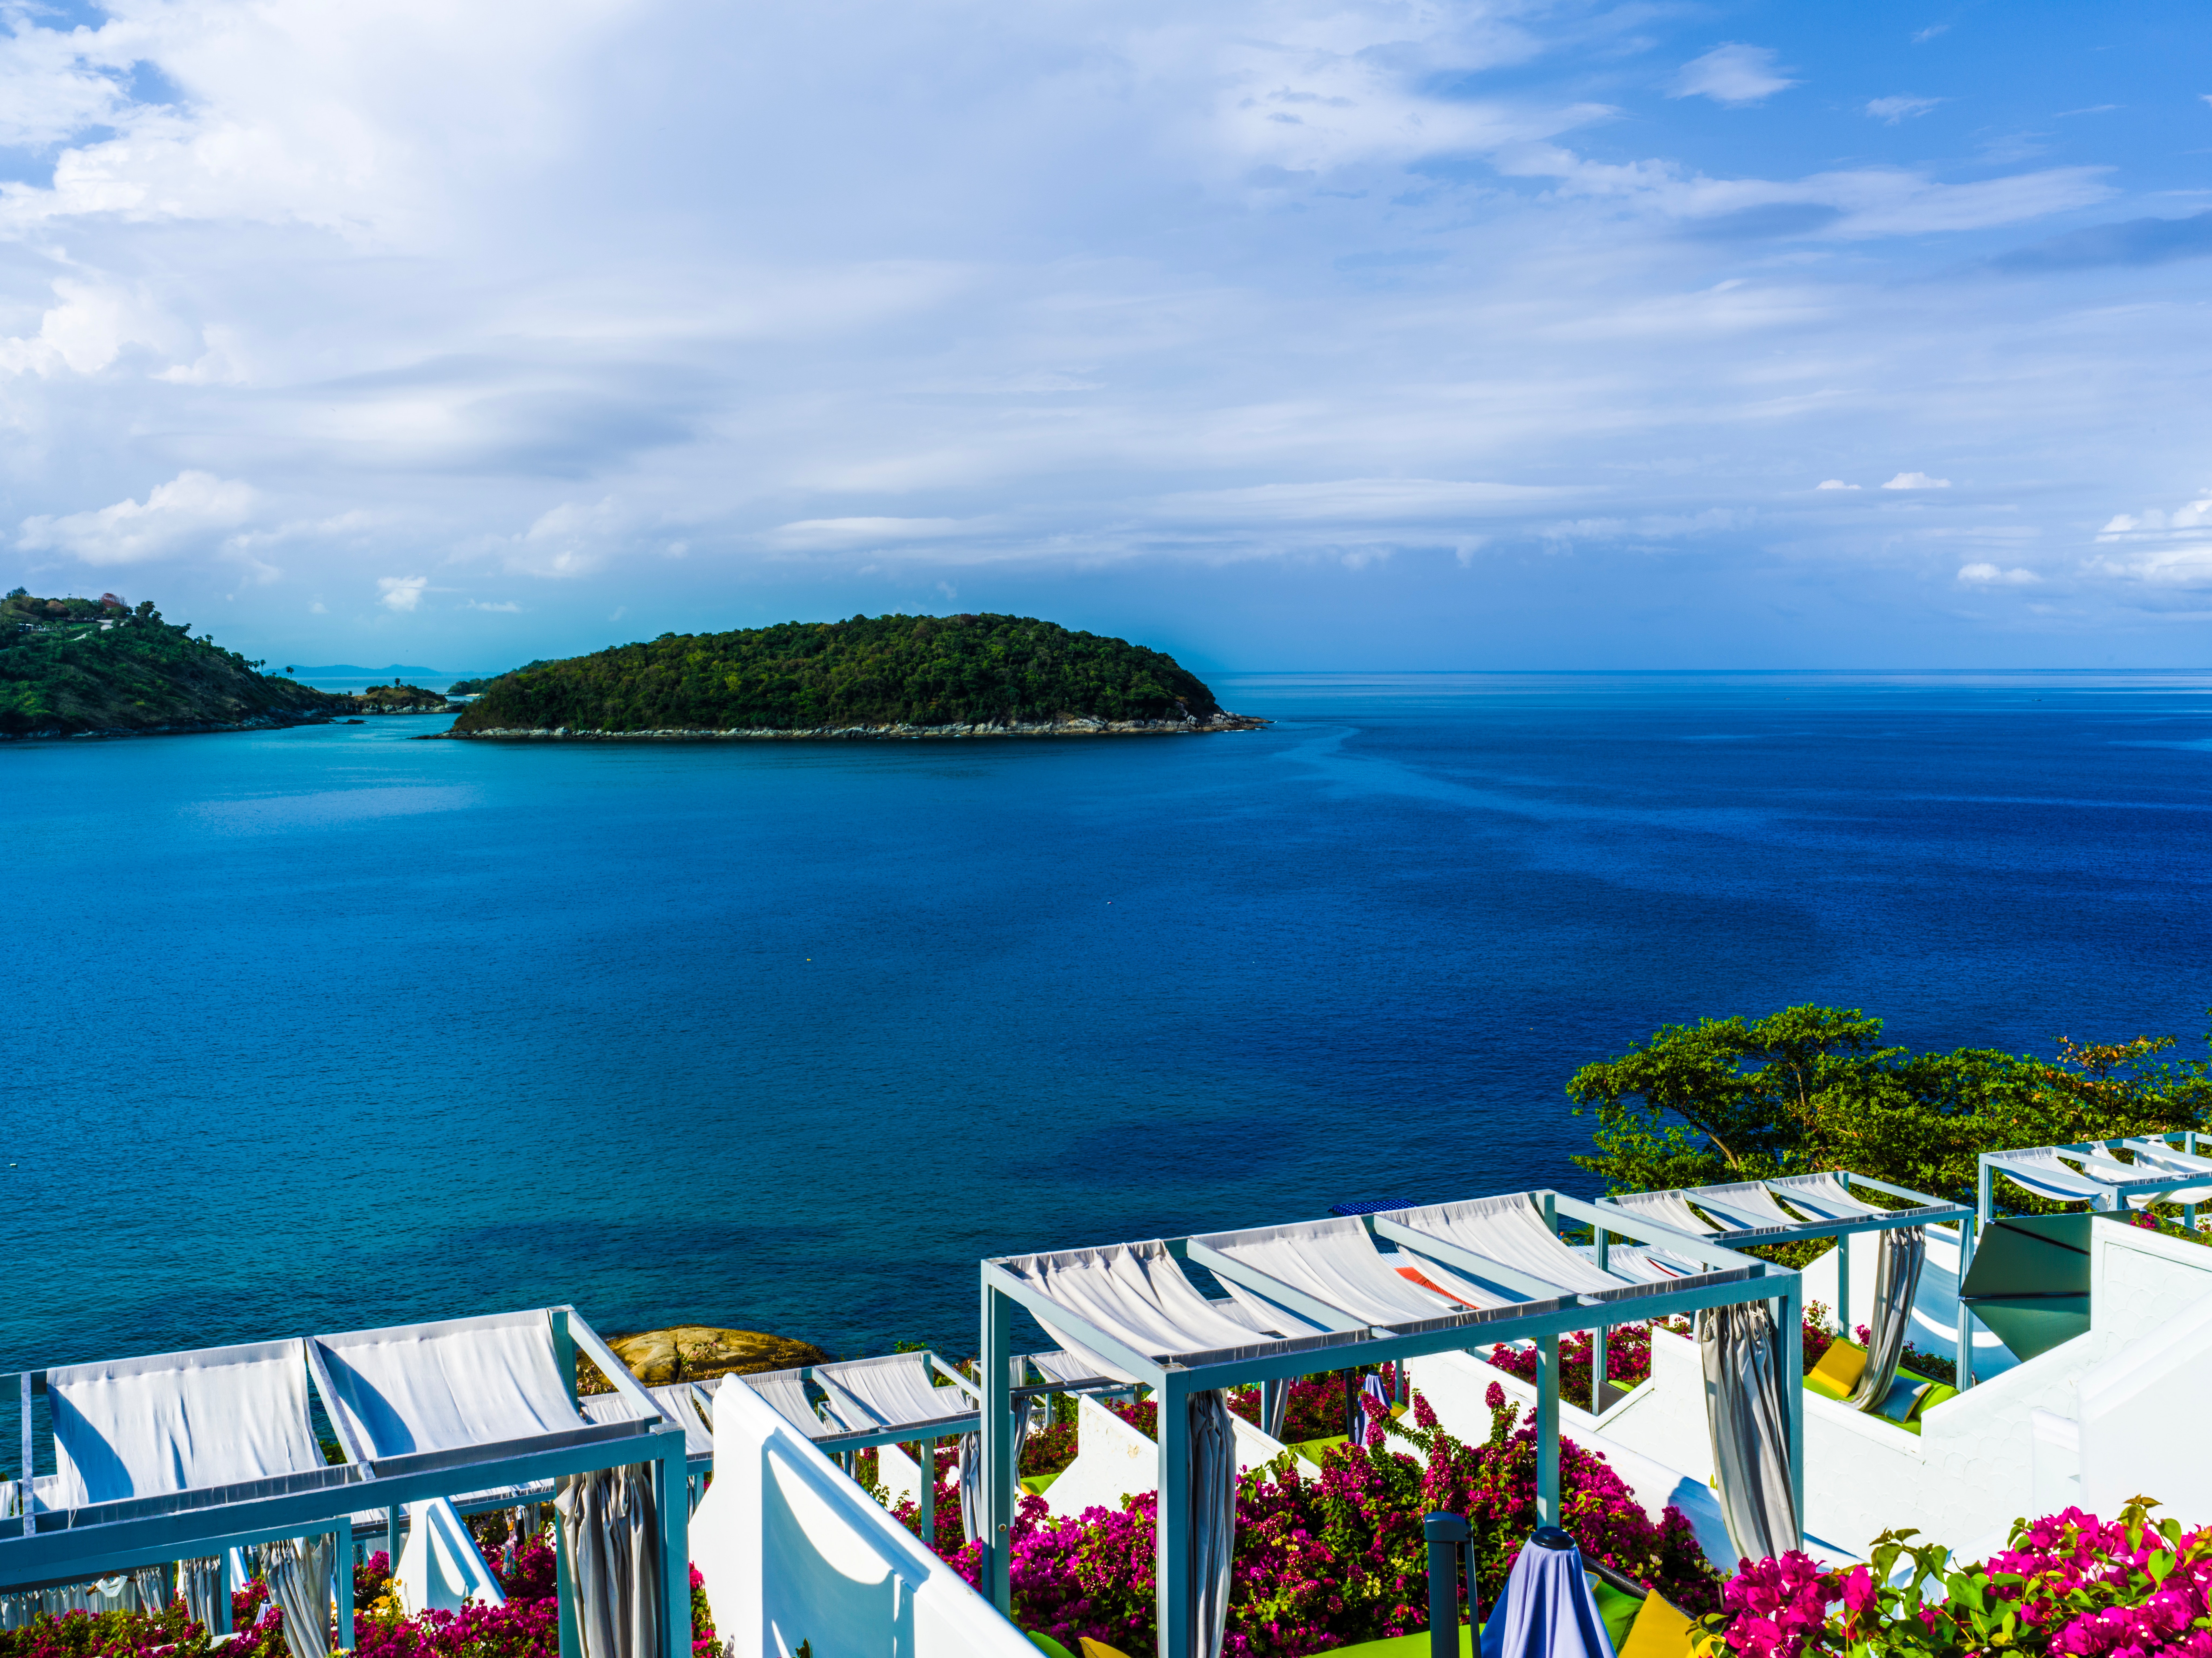
sky, tropics, sea, tourism, ocean, vacation, caribbean, azure, coastal and oceanic landforms, bay, coast, leisure, summer, palm tree, beach, cloud, resort, shore, lagoon, travel, island, tourist attraction, arecales, mountain, horizon, inlet, vehicle, promontory, sound